Postman's Park

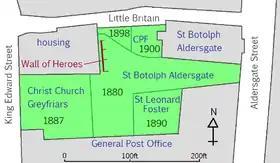
An irregularly shaped tract of land, approximately 300ft west-to-east and 200ft north-to-south is set in a rectangle formed on three sides by streets. To the west is King Edward Street; to the north is Little Britain; to the east is Aldersgate Street; to the south is a large building occupying the entire southern edge of the park, labelled "General Post Office". The north-western part of the rectangle is occupied by housing, and the north-east part is occupied by St Botolph's Aldersgate church. The remainder of the land is parkland; the western portion is labelled Christ Church Greyfriars, a small square to the south adjacent to the Post Office but not touching any of the streets is labelled St Leonard, Foster Lane. A triangular shape at the northern edge is labelled CPF, with the western half marked "1898" and the eastern half marked "1900". The remainder of the land is occupied by an irregular shape labelled "St Botolph's Aldersgate". Immediately south of the western half of the CPF triangle, parallel to the eastern end of the section marked "housing", is a wall roughly 50ft long, labelled "Wall of Heroes".

Progress in clearing and covering the burial ground was slow, and it was not until 28 October 1880 that the churchyard was reopened as a public park. Laid out with flower beds and gravel paths, the park became a popular place for local workers to spend breaks.